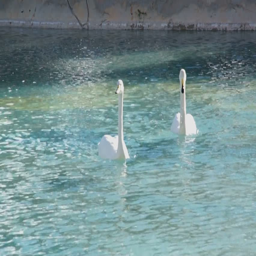
waterfowl cleans feathers in natural pond